John Ashcroft

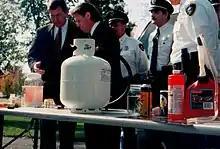
Ashcroft with Missouri law enforcement talking about Methamphetamine in 2000

In the Republican primary, Ashcroft defeated Marc Perkel. In the general election, Ashcroft faced a challenge from Governor Mel Carnahan.